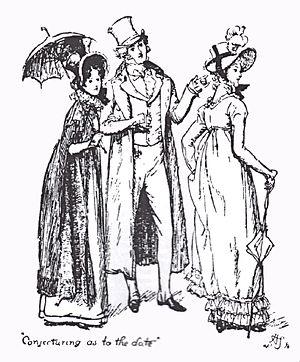
Orgueil et Préjugés, ch. 43
Le mariage, thème central d'Orgueil et Préjugés, est un thème majeur dans tous les autres romans de Jane Austen. Présentant une vision critique des mariages de convenance, pourtant la norme à son époque, et même satirique des mariages d'argent, elle offre à ses personnages principaux un mariage d'amour, conclusion habituelle des contes, des romans sentimentaux du XVIIIᵉ siècle et des comédies de mœurs. Mais chez elle l'amour est « raisonnable », estime plus que passion amoureuse, et, s'il passe toujours avant l'argent, sentiments et situation financière s'équilibrent harmonieusement.
Pemberley est une propriété fictive citée dans le roman Orgueil et Préjugés, l'œuvre la plus célèbre de la femme de lettres britannique Jane Austen, paru en 1813. C'est le domaine et la résidence ancestrale de Mr Darcy, le principal personnage masculin du récit. Ce domaine imaginaire, situé dans le Derbyshire, à cinq miles de la petite ville tout aussi fictive de Lambton, est considéré par ceux qui ont la chance de le fréquenter comme un endroit « délicieux » et un modèle inimitable. Il est décrit de façon beaucoup plus précise et détaillée que tous les autres domaines présentés dans ses six romans.